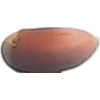
Label: hazelnut